1982 in the Philippines

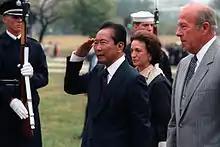
President Ferdinand Marcos

As per Act No. 2711 section 29, issued on March 10, 1917, any legal holiday of fixed date falls on Sunday, the next succeeding day shall be observed as legal holiday. Sundays are also considered legal religious holidays. Bonifacio Day was added through Philippine Legislature Act No. 2946. It was signed by then-Governor General Francis Burton Harrison in 1921. On October 28, 1931, the Act No. 3827 was approved declaring the last Sunday of August as National Heroes Day. As per Republic Act No. 3022, April 9 was proclaimed as Bataan Day. Independence Day was changed from July 4 ("Philippine Republic Day") to June 12 ("Philippine Independence Day") on August 4, 1964.